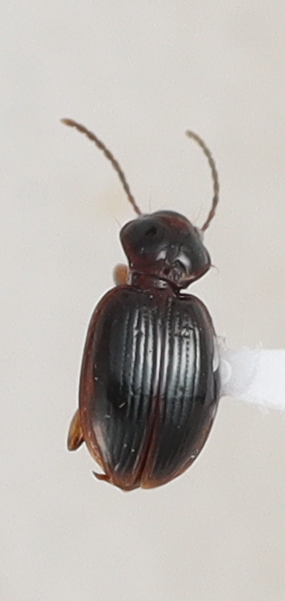
Scientific name: Mecyclothorax konanus
Plot: 6
Trap: W
Collected: 20210908